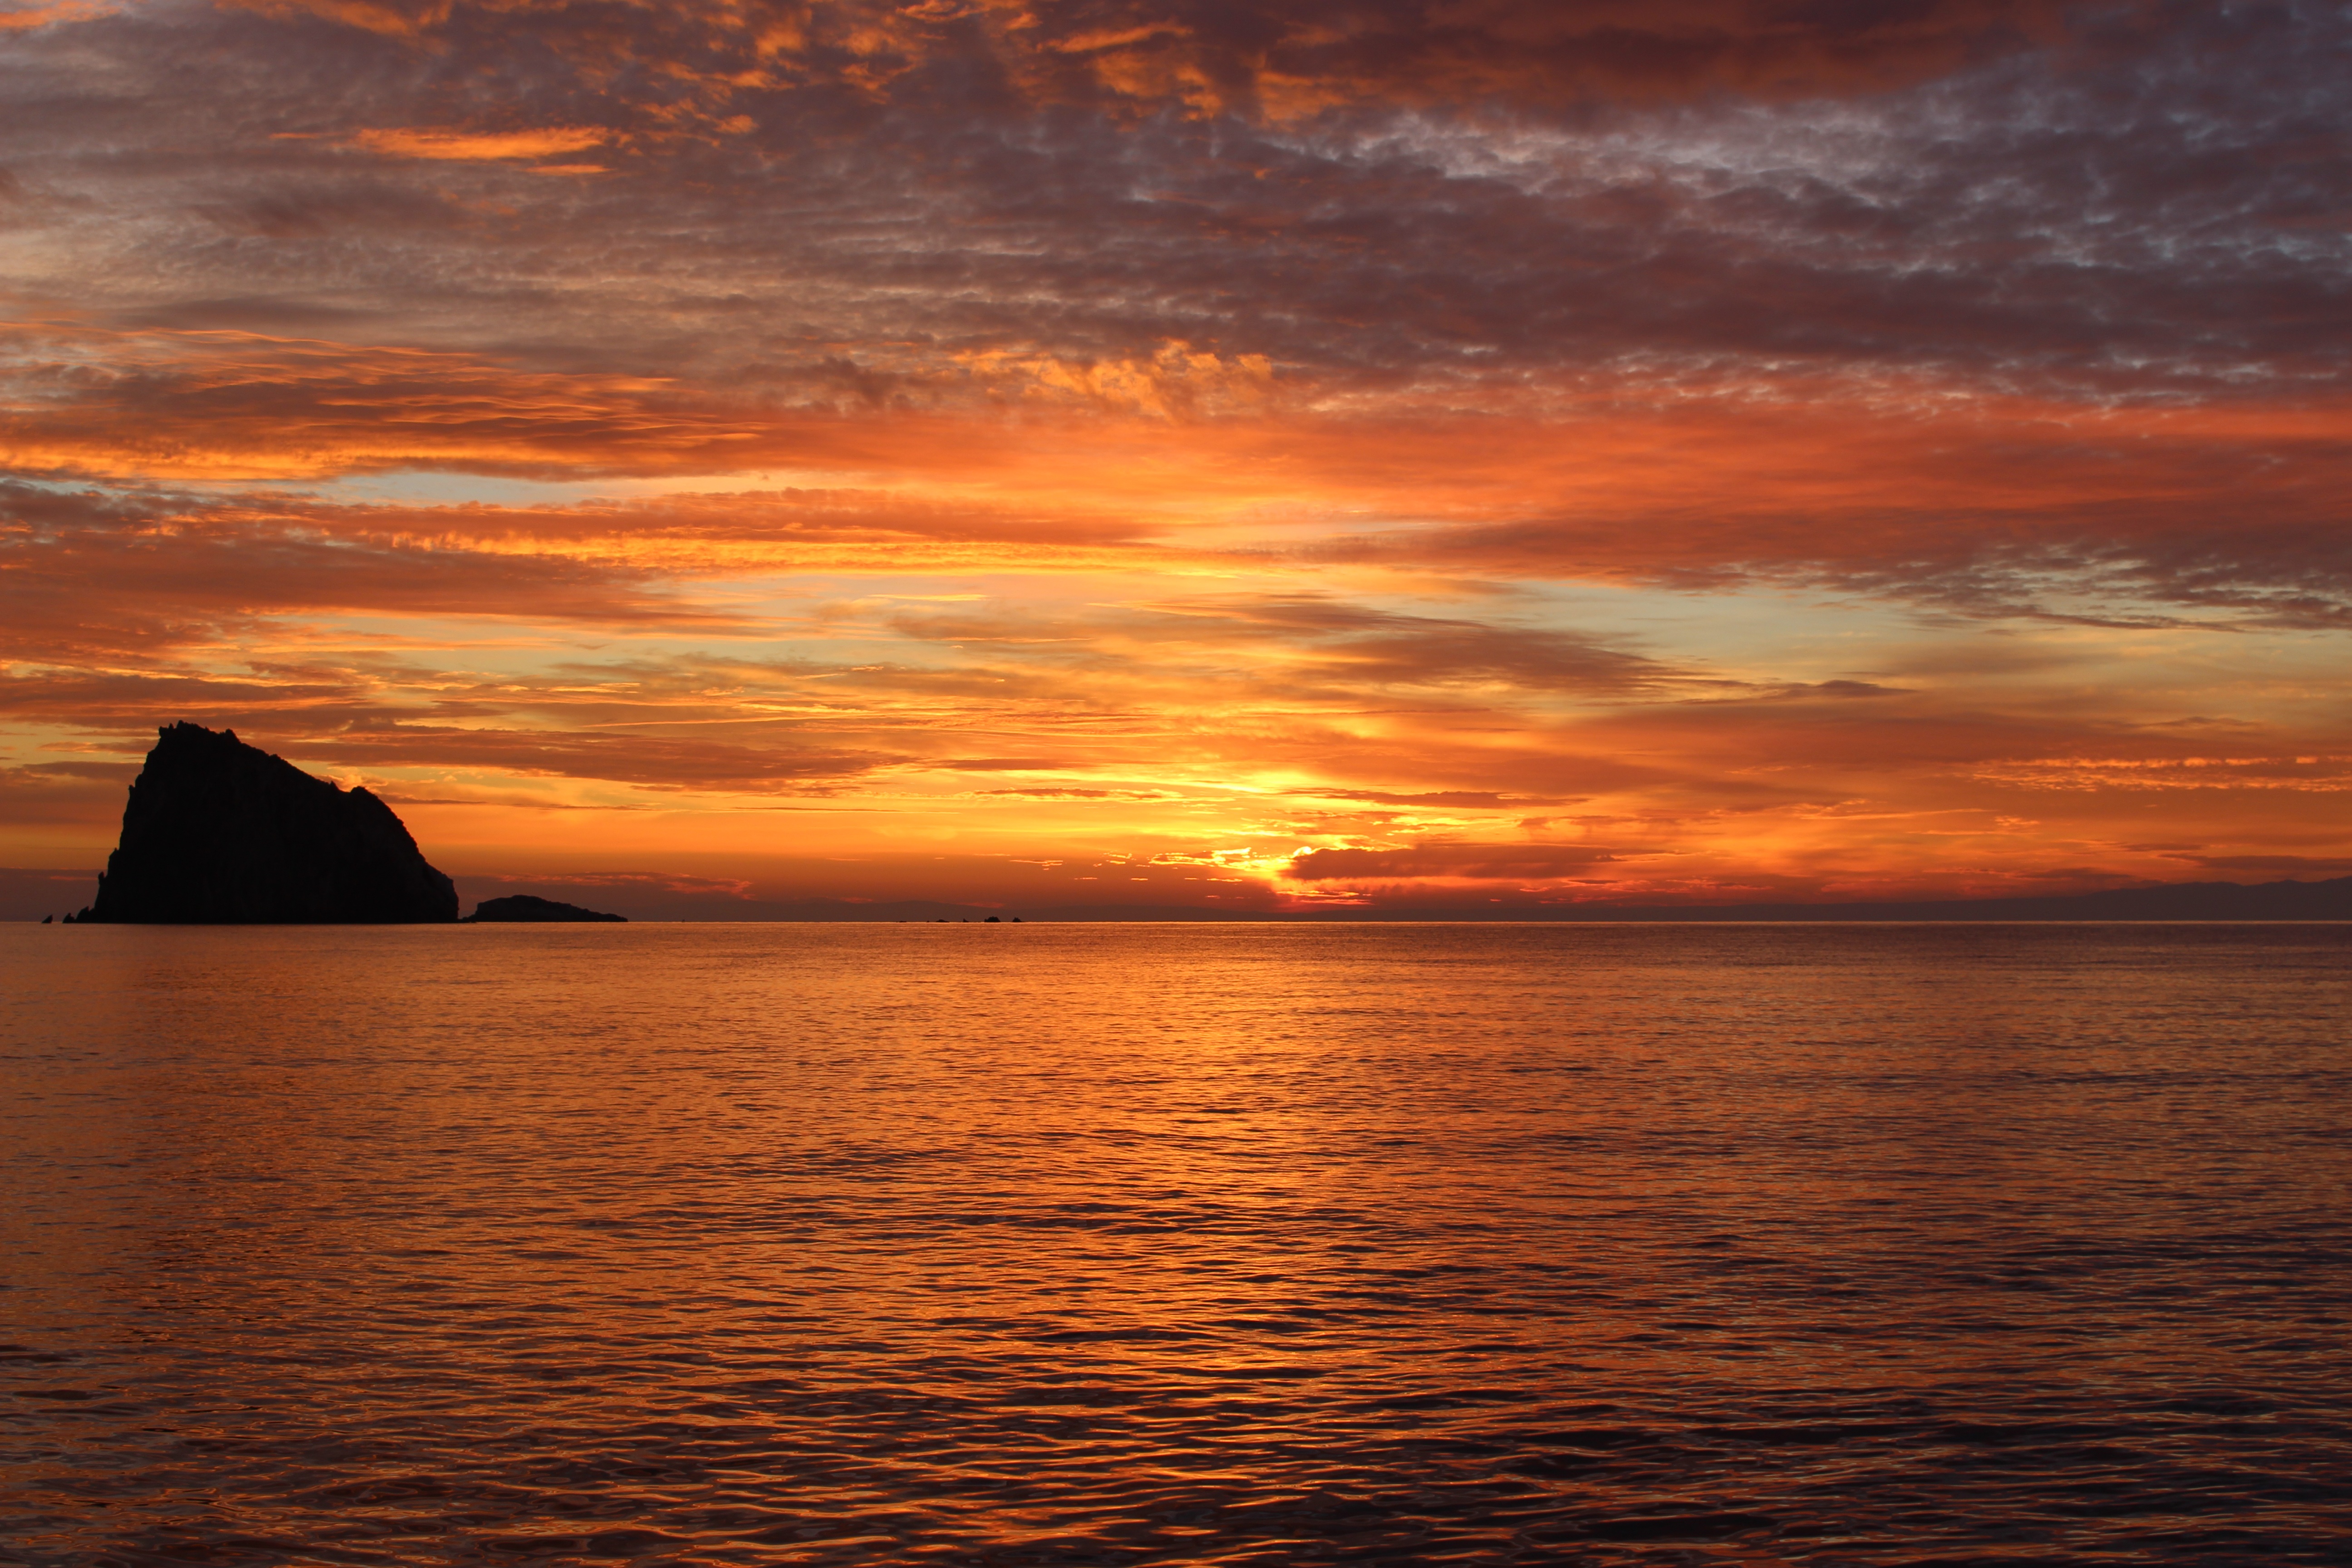
sea, coast, ocean, horizon, cloud, sky, sunrise, sunset, morning, dawn, dusk, boot, evening, bay, afterglow, red sky at morning